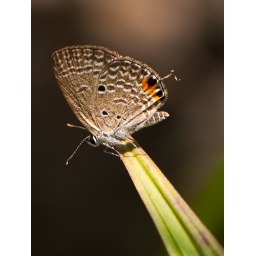
honestly, here in Perdana Lake Garden, besides the butterfly farm, the rest of area can't really see colorful butterfly...